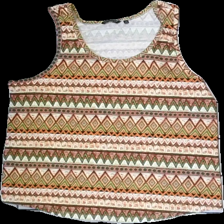
View: front
Type: Tank top
Category: Ladies
Brand: Soul River
Colors: Green, Brown, White
Material: 100% polyester
Pattern: Other
Cut: Regular
Size: 40
Season: All
Price range: 50-100
Recommended usage: Reuse